Co-Husbands

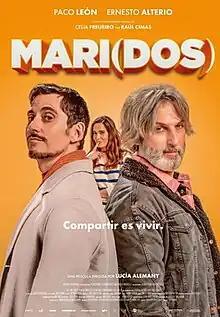
Theatrical release poster

Co-Husbands is a 2023 Spanish buddy comedy film directed by and written by Pablo Alén and Breixo Corral which stars Paco León and Ernesto Alterio.